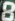
Number: 8